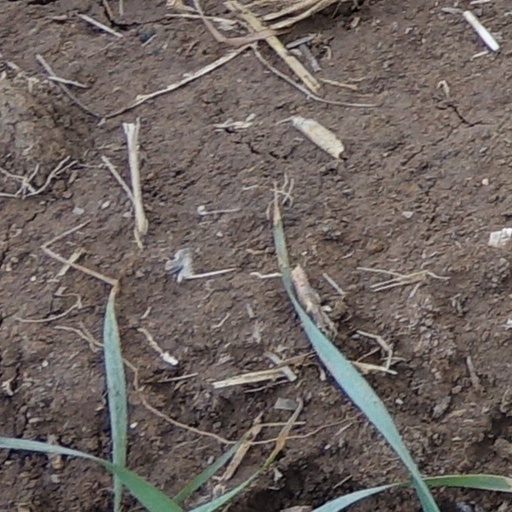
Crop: wheat